Mikael Toppelius

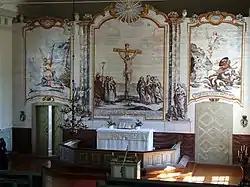
The Altarpiece at Rantsila Church.

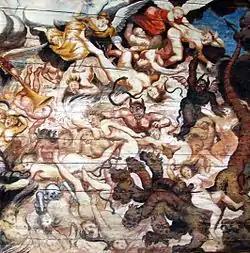
The Day of Judgment (detail), from Haukipudas Church.

Mikael Toppelius (10 August 1734, Oulu – 27 December 1821, Oulu) was a Finnish church painter; the last significant representative of the Ostrobothnian church painting tradition. His grandson was the well-known writer, Zachris Topelius.